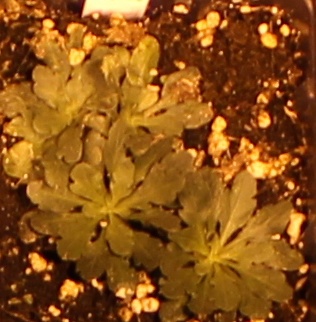
Label: Horseweed